Rumbling Hearts

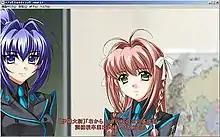
Mitsuki and Haruka as they appear in "Muv-Luv Alternative"

Characters from "Kimi ga Nozomu Eien" can be seen in other works by Âge. Akane is the main heroine in the "Kimi ga Nozomu Eien" spin-off and "Muv-Luv" prequel "Akane Maniax". She also appears in "Muv-Luv" as a student in Hakuryou Hiiragi.